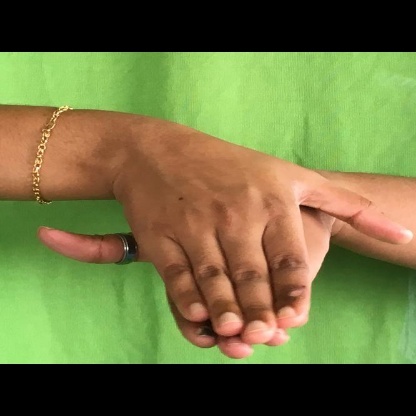
Mudra: Matsya